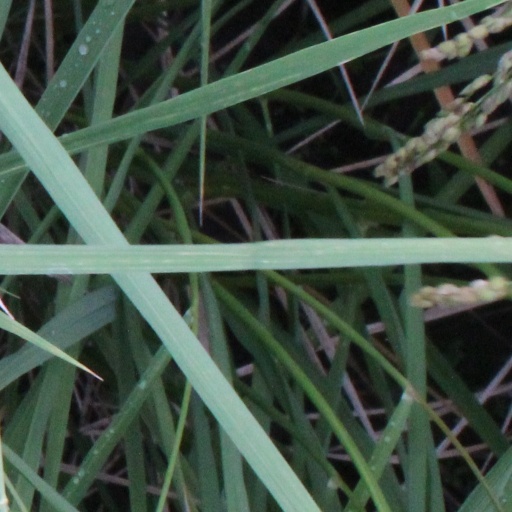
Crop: rice